Jesus of Nazareth: The Infancy Narratives

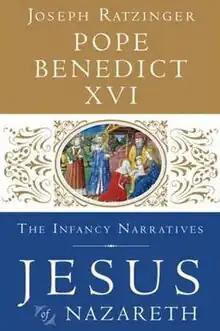
First edition book cover

Jesus of Nazareth: The Infancy Narratives is a book written by Pope Benedict XVI, first published on November 21, 2012, by Image Books. The book is the third and final volume of the author's three-volume meditation on the life and teachings of Jesus Christ. Pope Benedict presents the stories of Jesus' infancy and childhood as being as relevant today as they were two thousand years ago. This third volume in the series was preceded by "" (2007) and "" (2011).